Samlerhuset

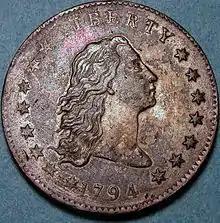
«Flowing hair dollar», Flowing Hair dollar, the first dollar coin issued by the United States federal government, was exhibited at Historisk museum (Museum of History) in Oslo.

In addition to selling coins, medals, banknotes, PNCs and stamps, Samlerhuset is the official distributor of coins for a number of central banks and mints, including Royal Mint, Monnaie de Paris, National Bank of Poland, Mint of Finland, Perth Mint, Münze Österreich, Czech National Bank, National Bank of Slovakia, Central Bank of Ireland, Israel Coins and Medals Corp., Banco de México, Imprensa Nacional-Casa da Moeda, Central Bank of Russia, South African Mint, The Royal Mint of Spain, Royal Dutch Mint, Royal Canadian Mint and People's Bank of China. The cooperation largely concerns commemorative coins and coin collections.